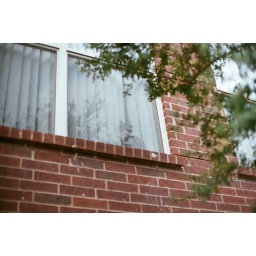
film; minolta srt 101soocrandom cat in a random window